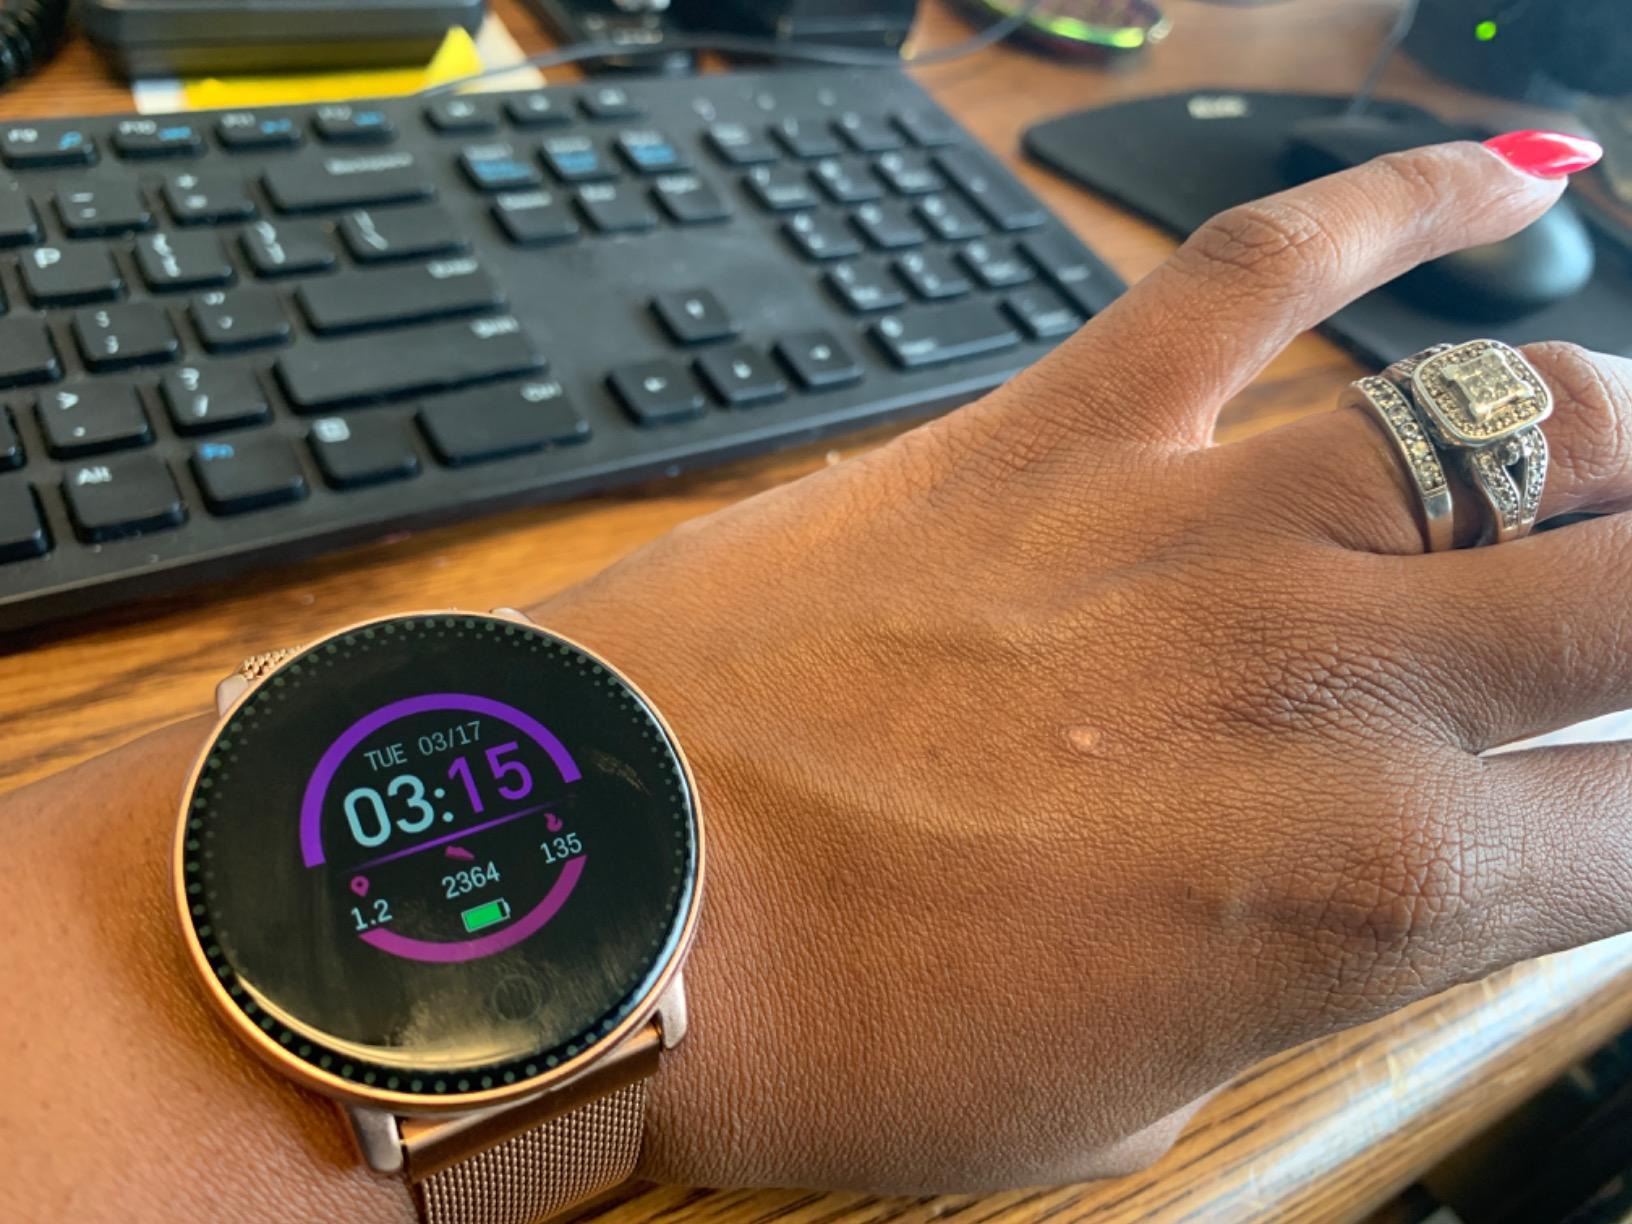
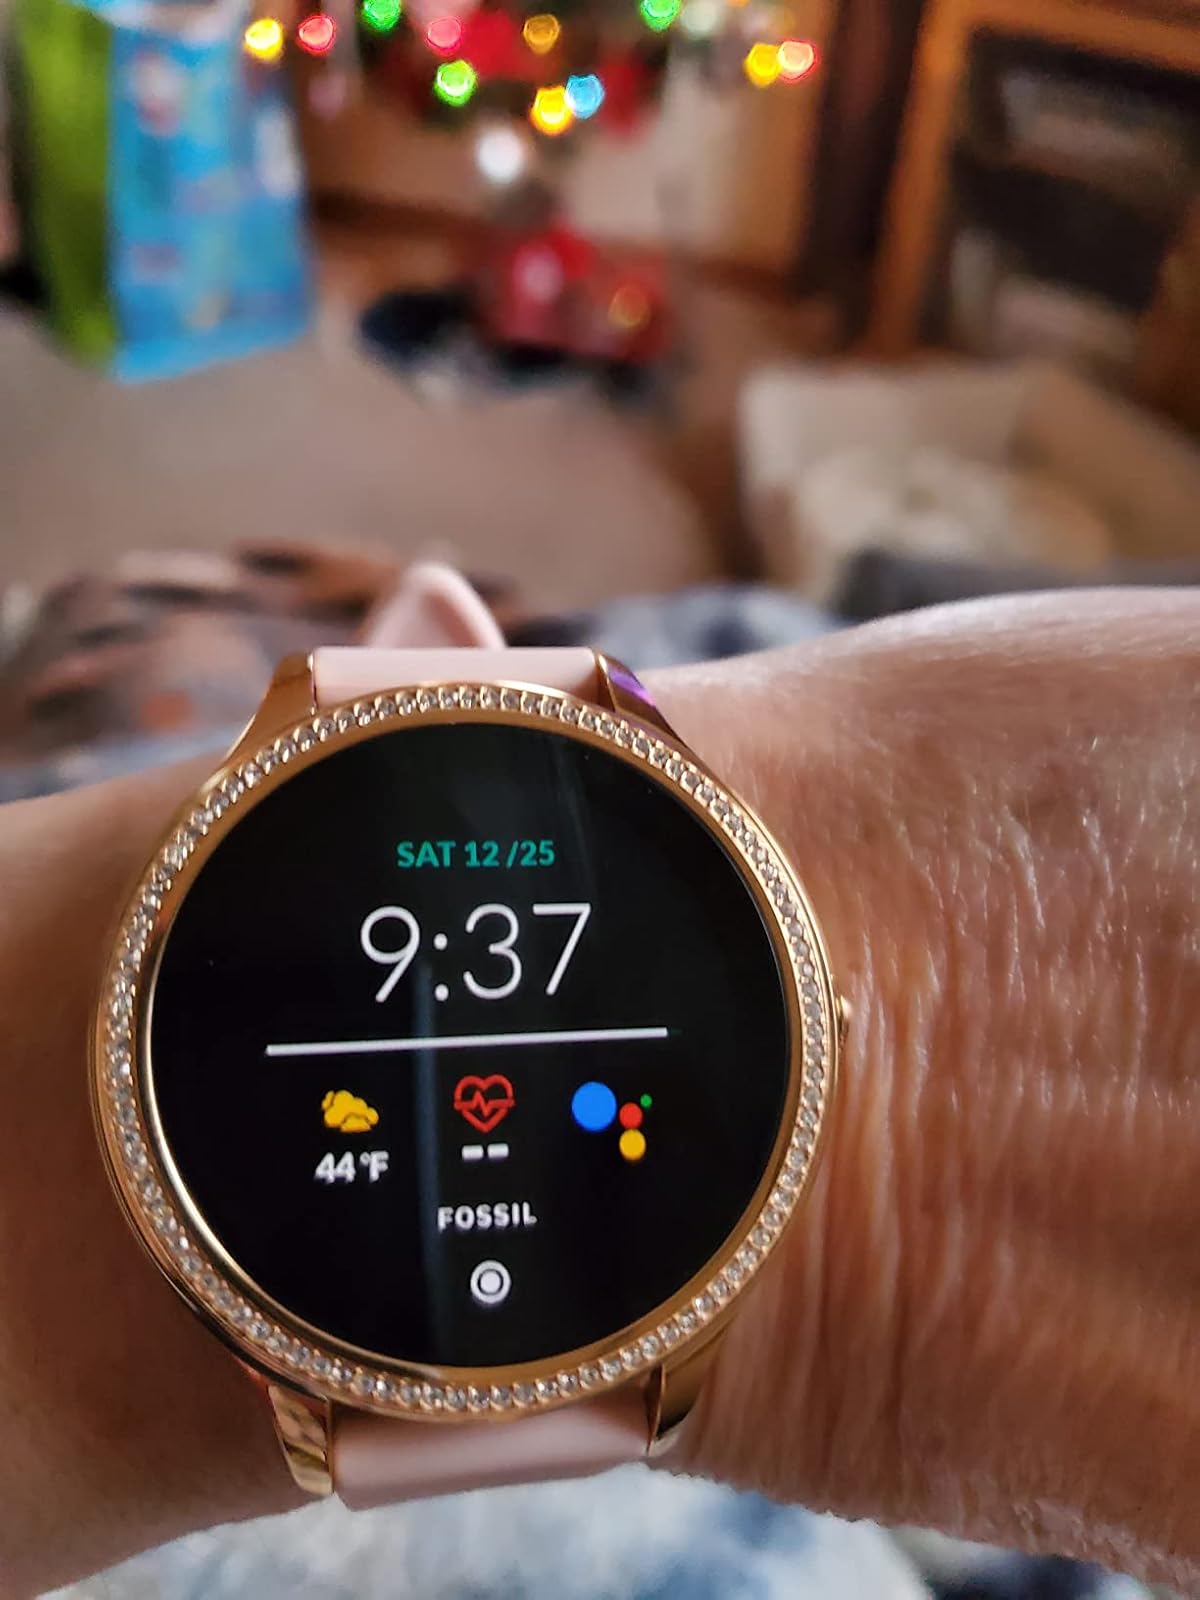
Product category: smartwatch
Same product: no